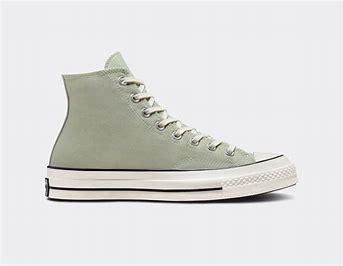
Brand: Converse
Model: Chuck 70